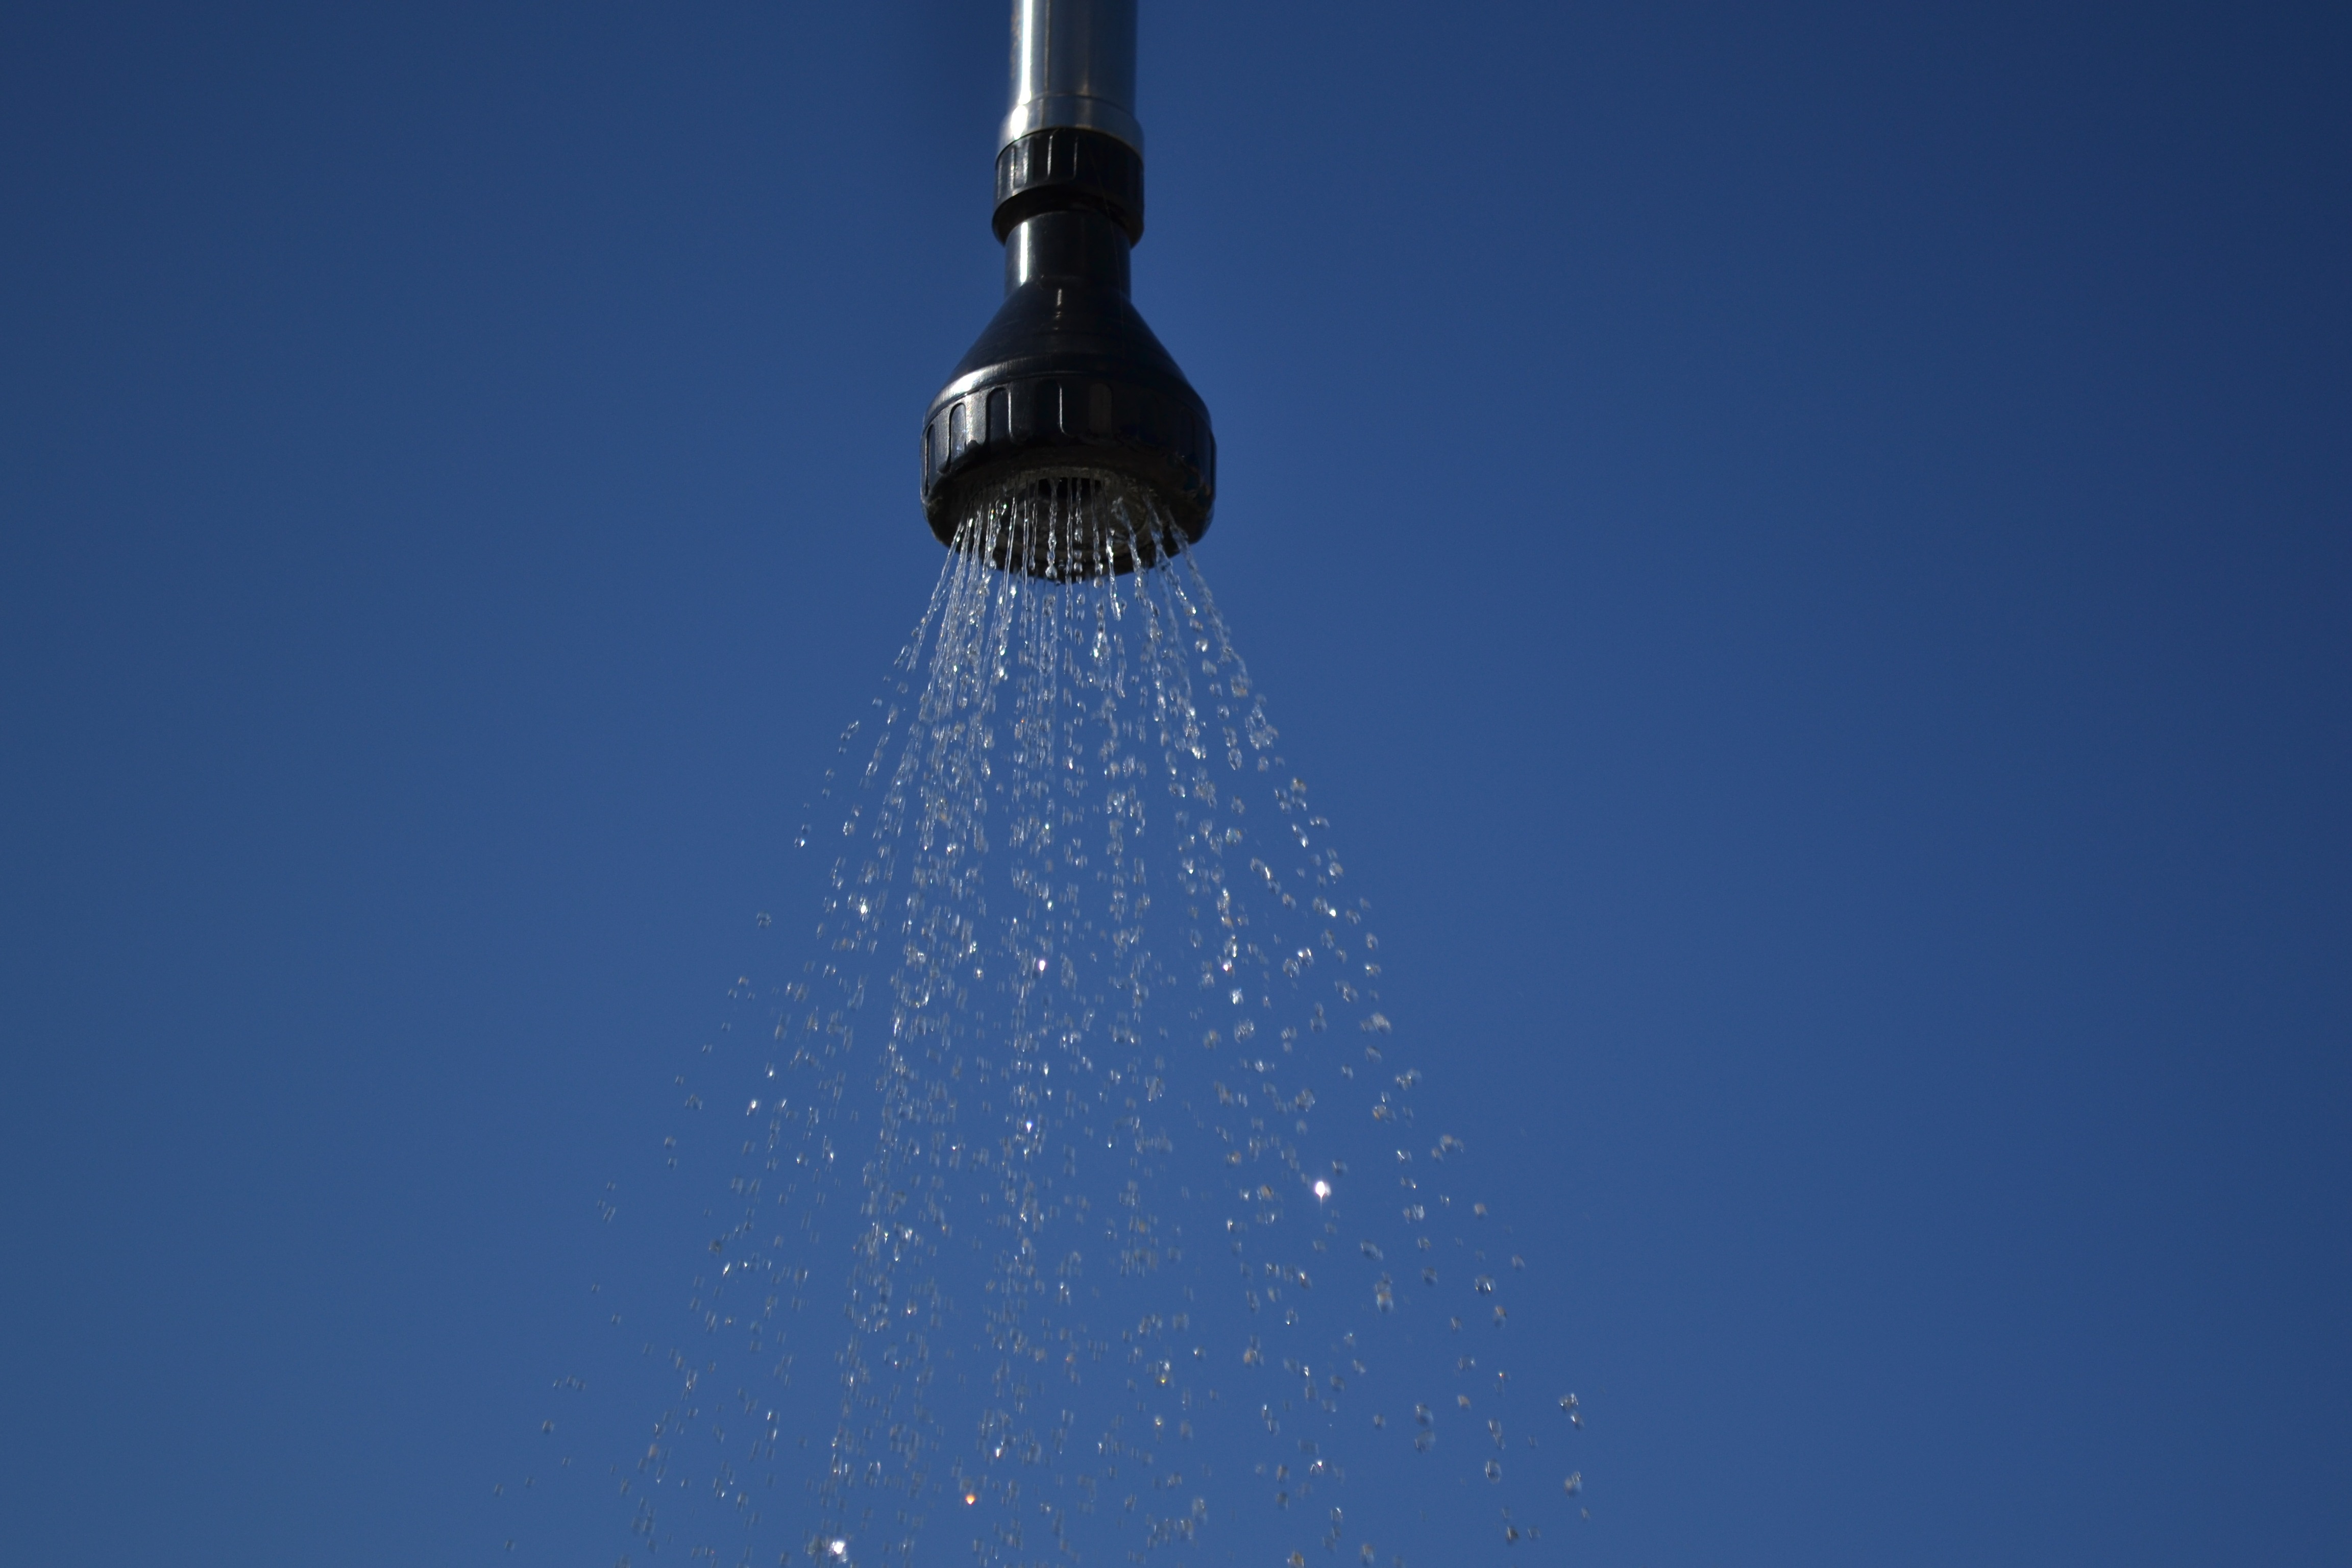
water, light, sky, reflection, blue, street light, lighting, light fixture, shower, atmosphere of earth